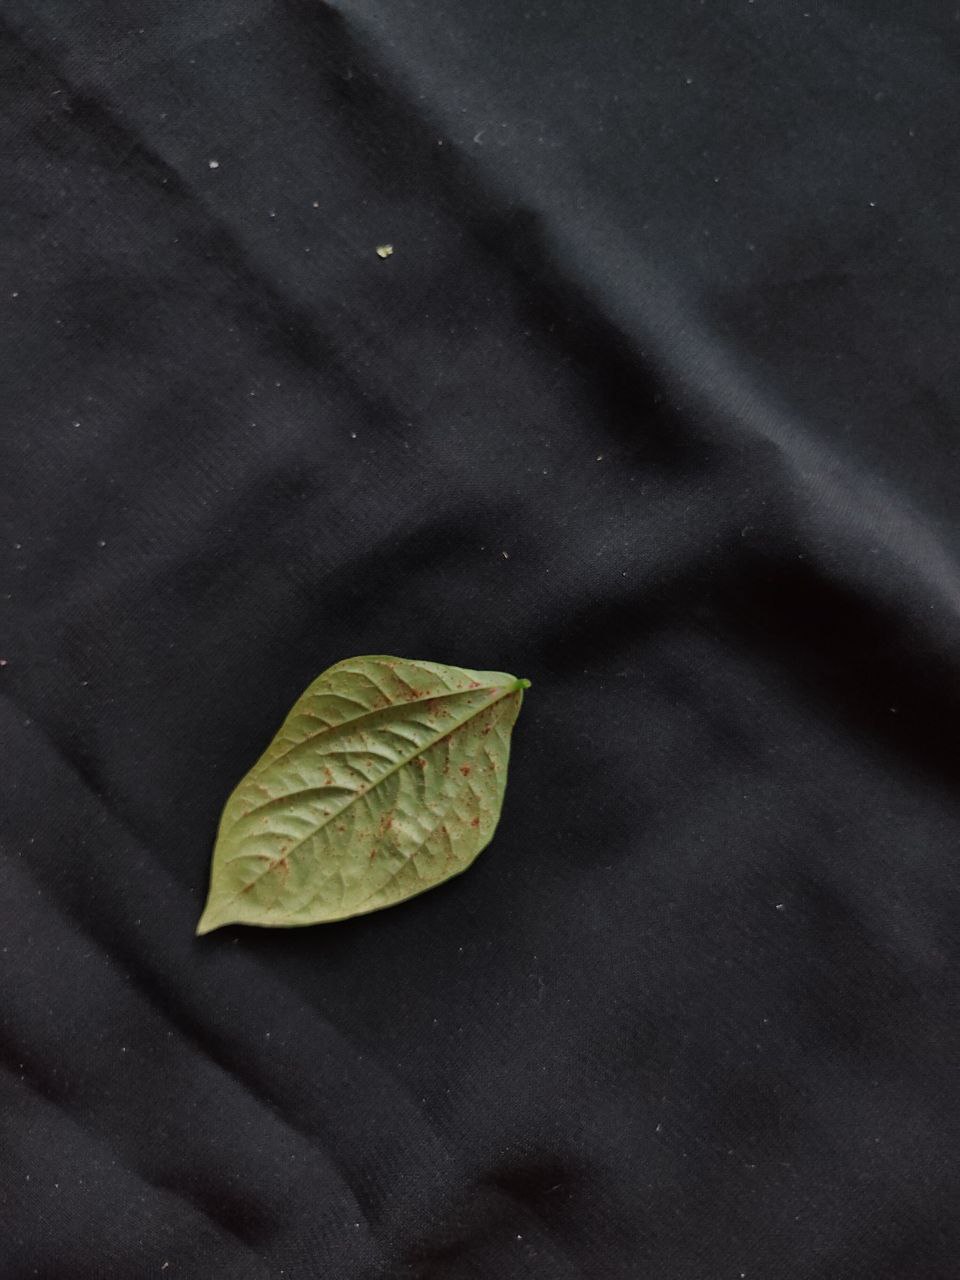
Crop: cowpea
Leaf condition: Septoria leaf spot